Prem Rawat

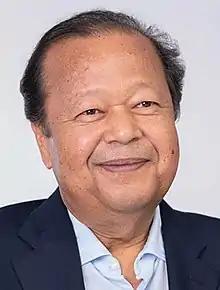
Prem Rawat in Barcelona, Spain in 2018

Prem Pal Singh Rawat (born 10 December 1957), formerly known as Maharaji, is an Indian international speaker and author. His teachings include a meditation practice he calls "Knowledge", and peace education based on the discovery of personal resources such as inner strength, choice, appreciation and hope.